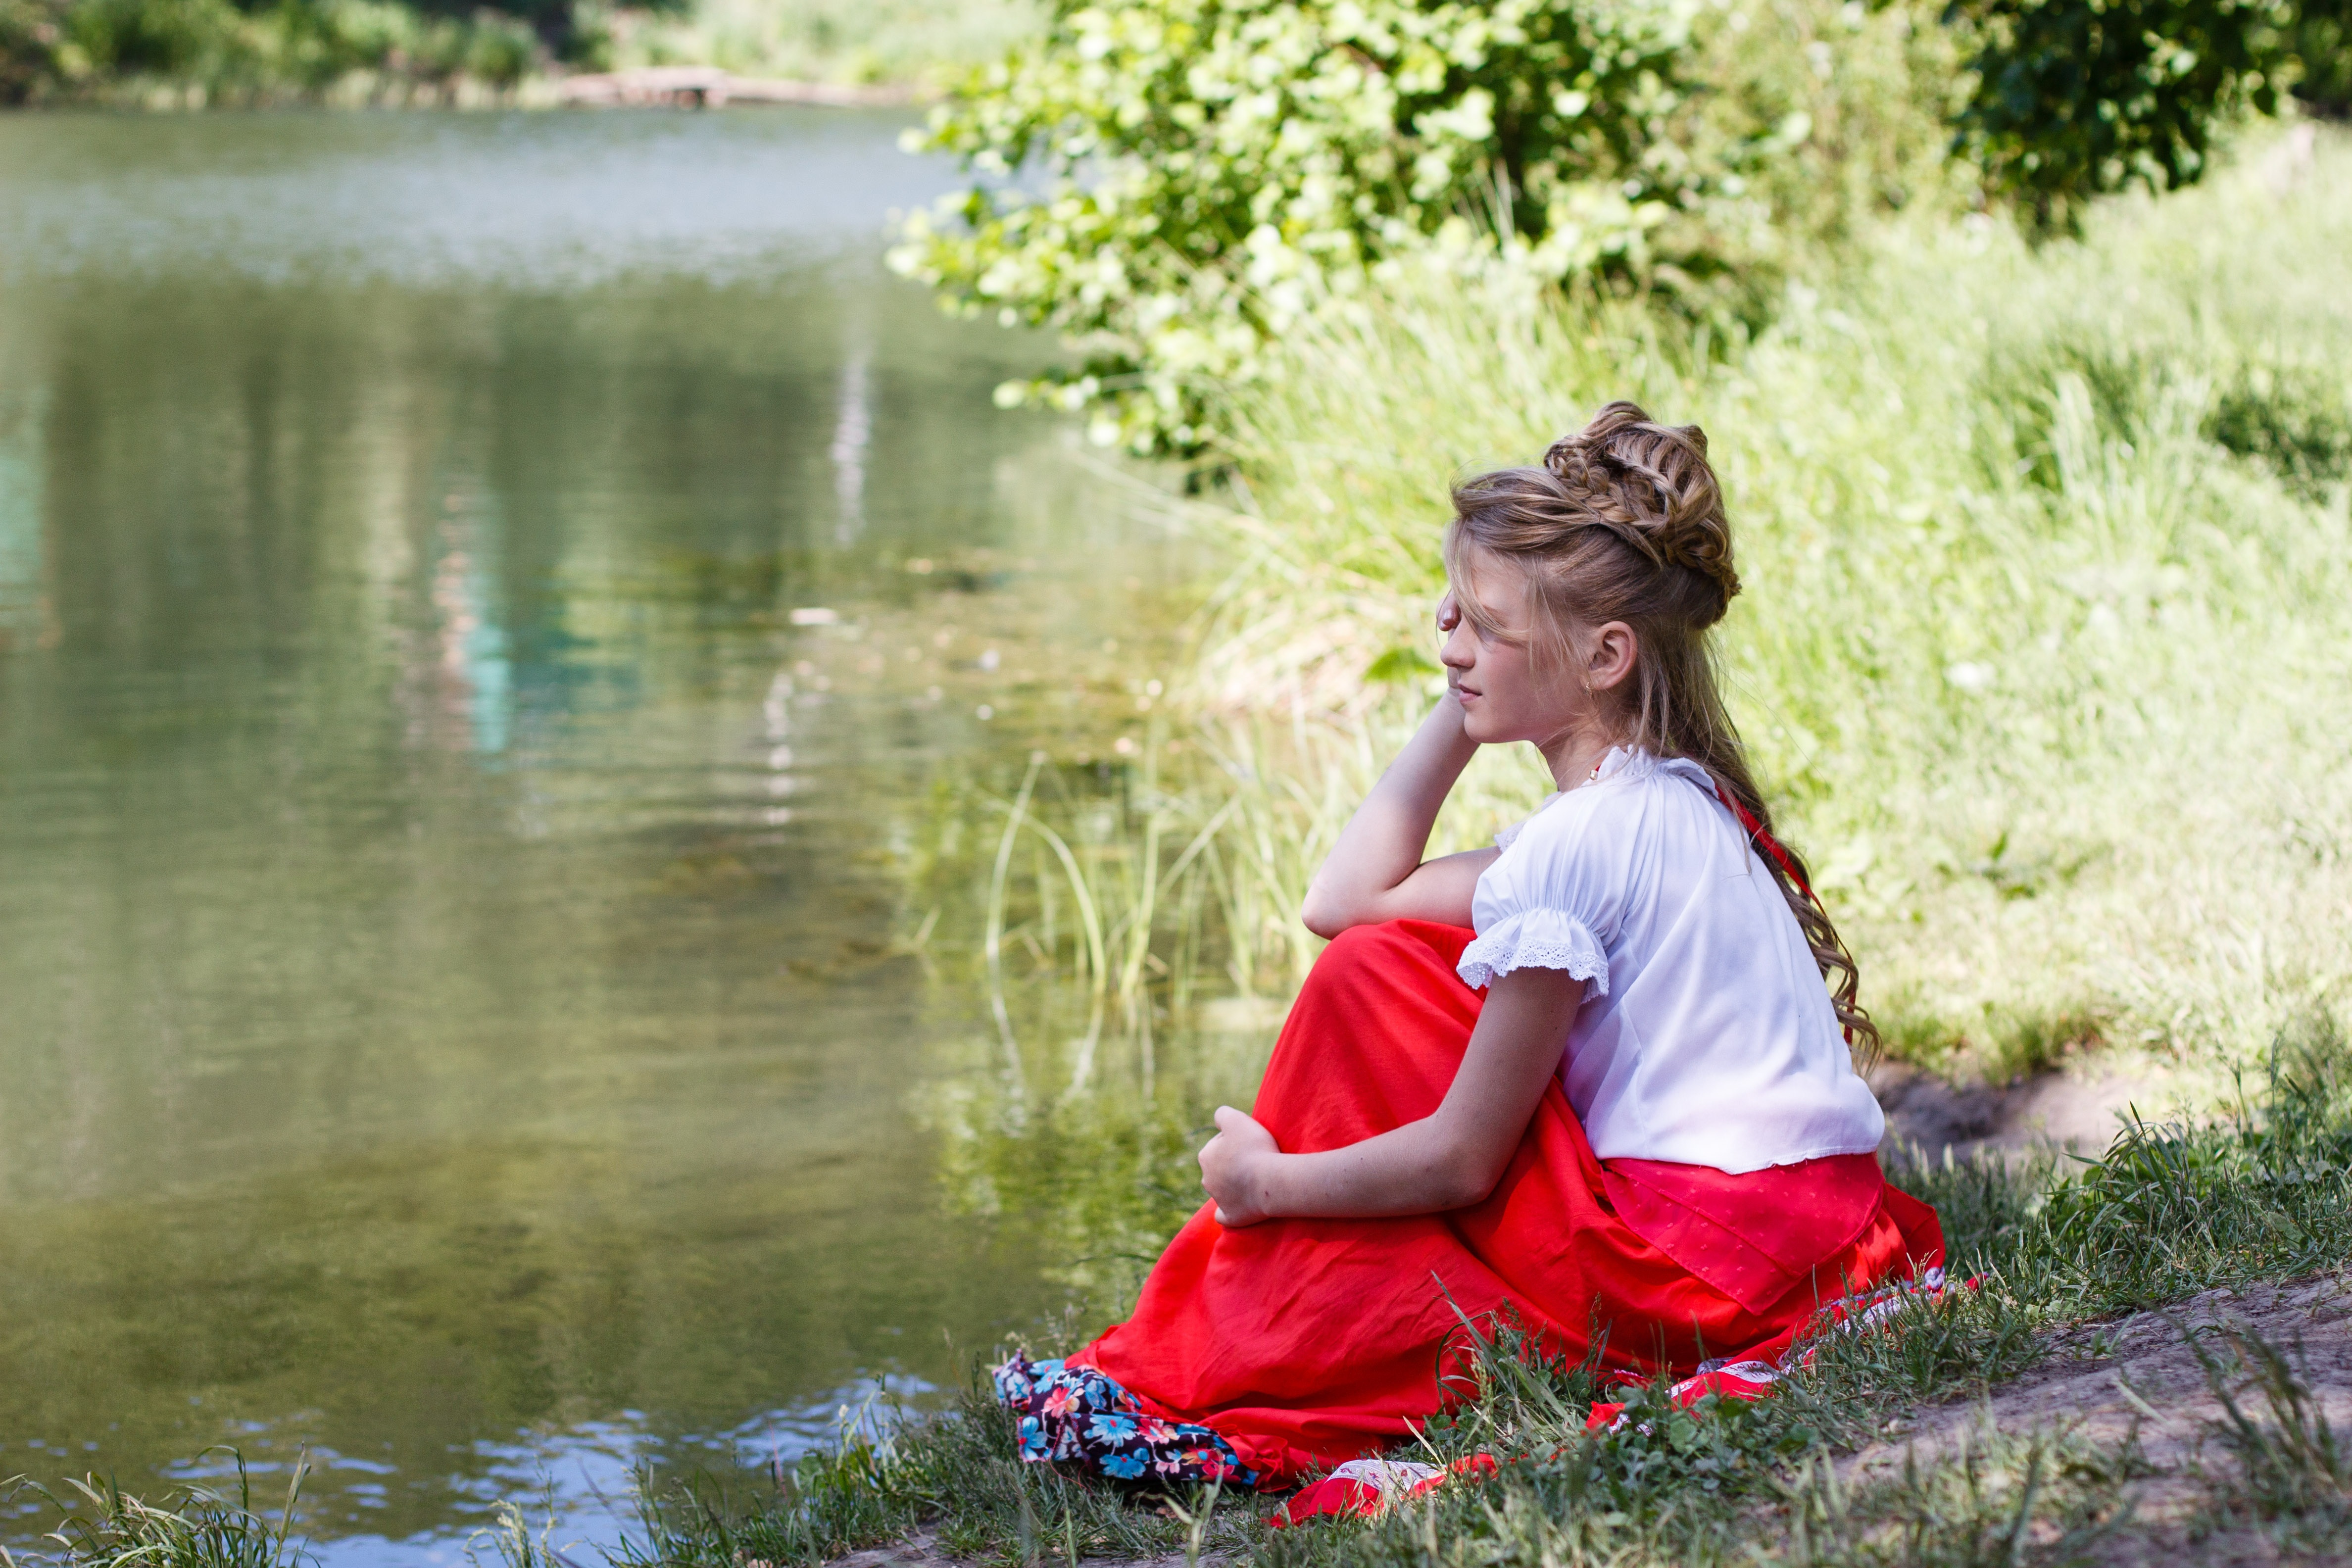
water, nature, grass, person, people, girl, meadow, hill, flower, lake, summer, pond, spring, red, autumn, calm, romance, child, silence, lake shore, ceremony, background, dress, soothing, reflection in the water, good luck, river bank, view of the lake, portrait photography, assol, floating water, beach pond